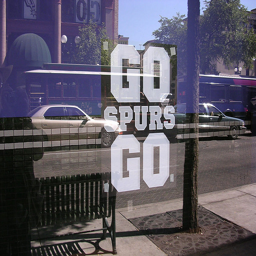
A bench is on the sidewalk by a street.
A sign on display behind a window that reads " Go Spurts Go".
A large window with advertising routing for a sports team
Cars and trucks reflect on the store's window
A glass bus stop sign reflects cars and busses.